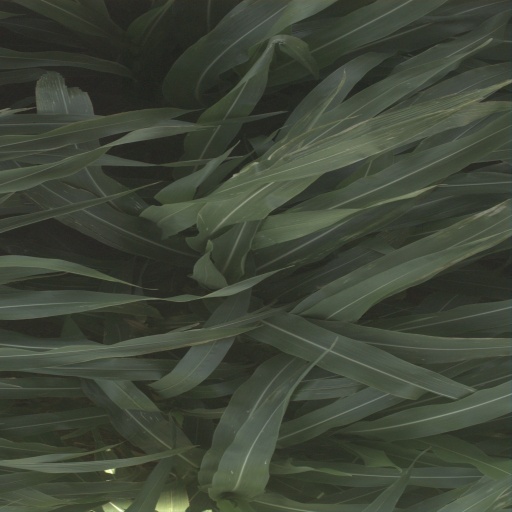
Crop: sorghum